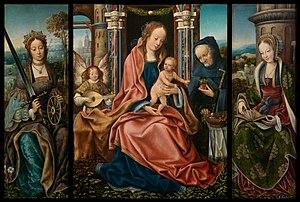
Le Maître de Francfort est un artiste peintre flamand de la Renaissance, né à Anvers vers 1460, mort en 1533, également à Anvers. Il y est actif entre 1480 et 1518 et a dirigé un important atelier. Il est parfois identifié au peintre Hendrik van Wueluwe. Son nom de convention ne vient pas de son origine, mais du fait que ses œuvres les plus importantes ont été commandées pour des institutions ou par des commanditaires de Francfort.